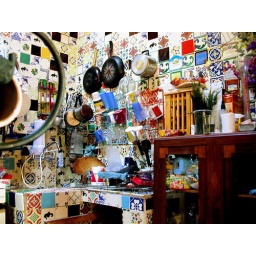
the kitchen in our guest house